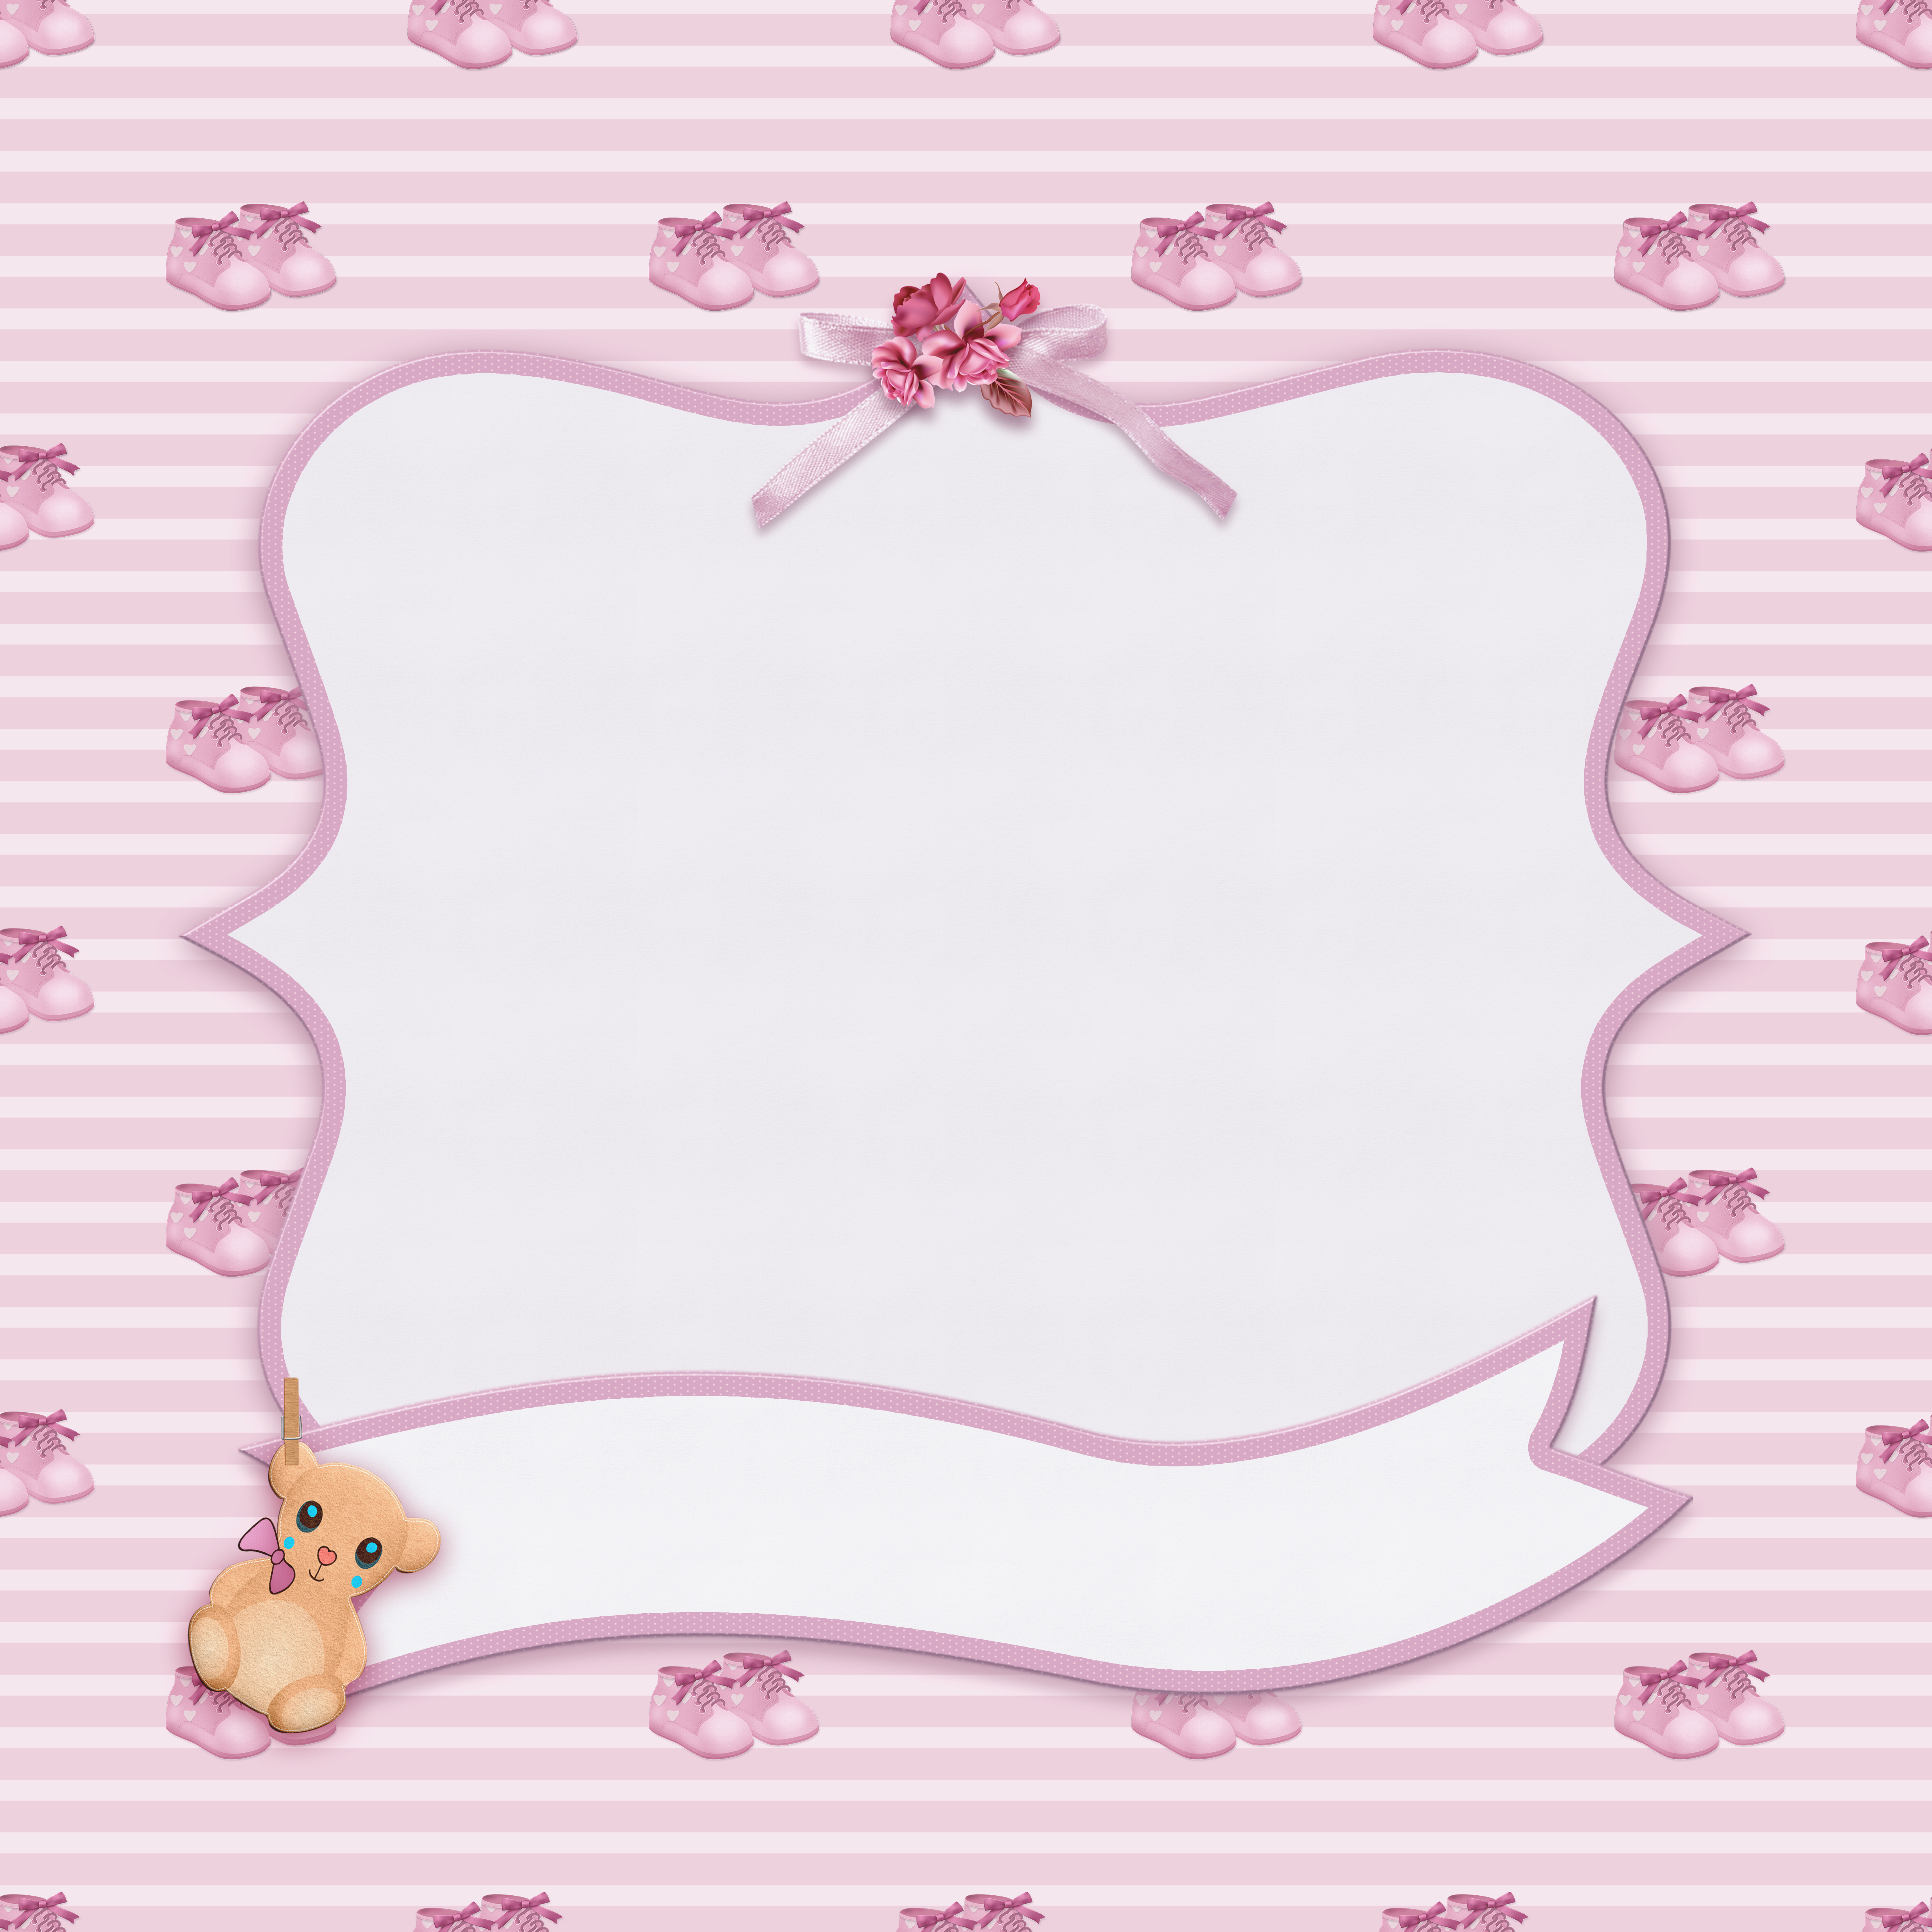
birth, card, background, baby shoes, pink, bear, bow, pattern, text space, label, flowers, banner, postcard, congratulations, design, empty, invitation, baptism, stripes, announcement, heart, picture frame, clip art